Salamander Dream

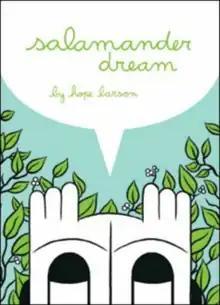
Cover

Salamander Dream is an original graphic novel by Hope Larson, her first, released by AdHouse Books in 2005. The story about a young girl and a magical salamander was inspired by Larson's youth playing in nature, and it was originally released as a webcomic.